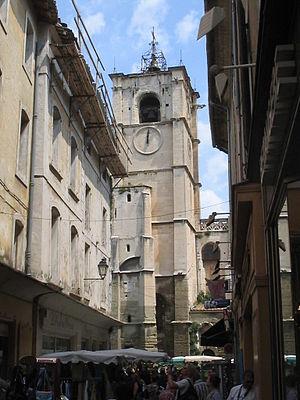
L'Isle-sur-la-Sorgue, ou couramment L'Isle-sur-Sorgue, est une commune française située dans le département de Vaucluse, en région Provence-Alpes-Côte d'Azur.